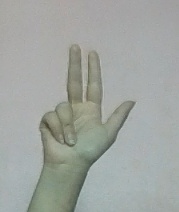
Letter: al